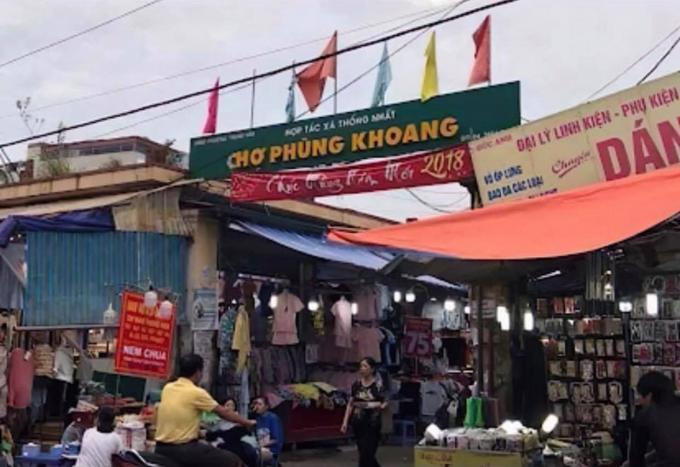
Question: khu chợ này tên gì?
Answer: chợ phùng khoang